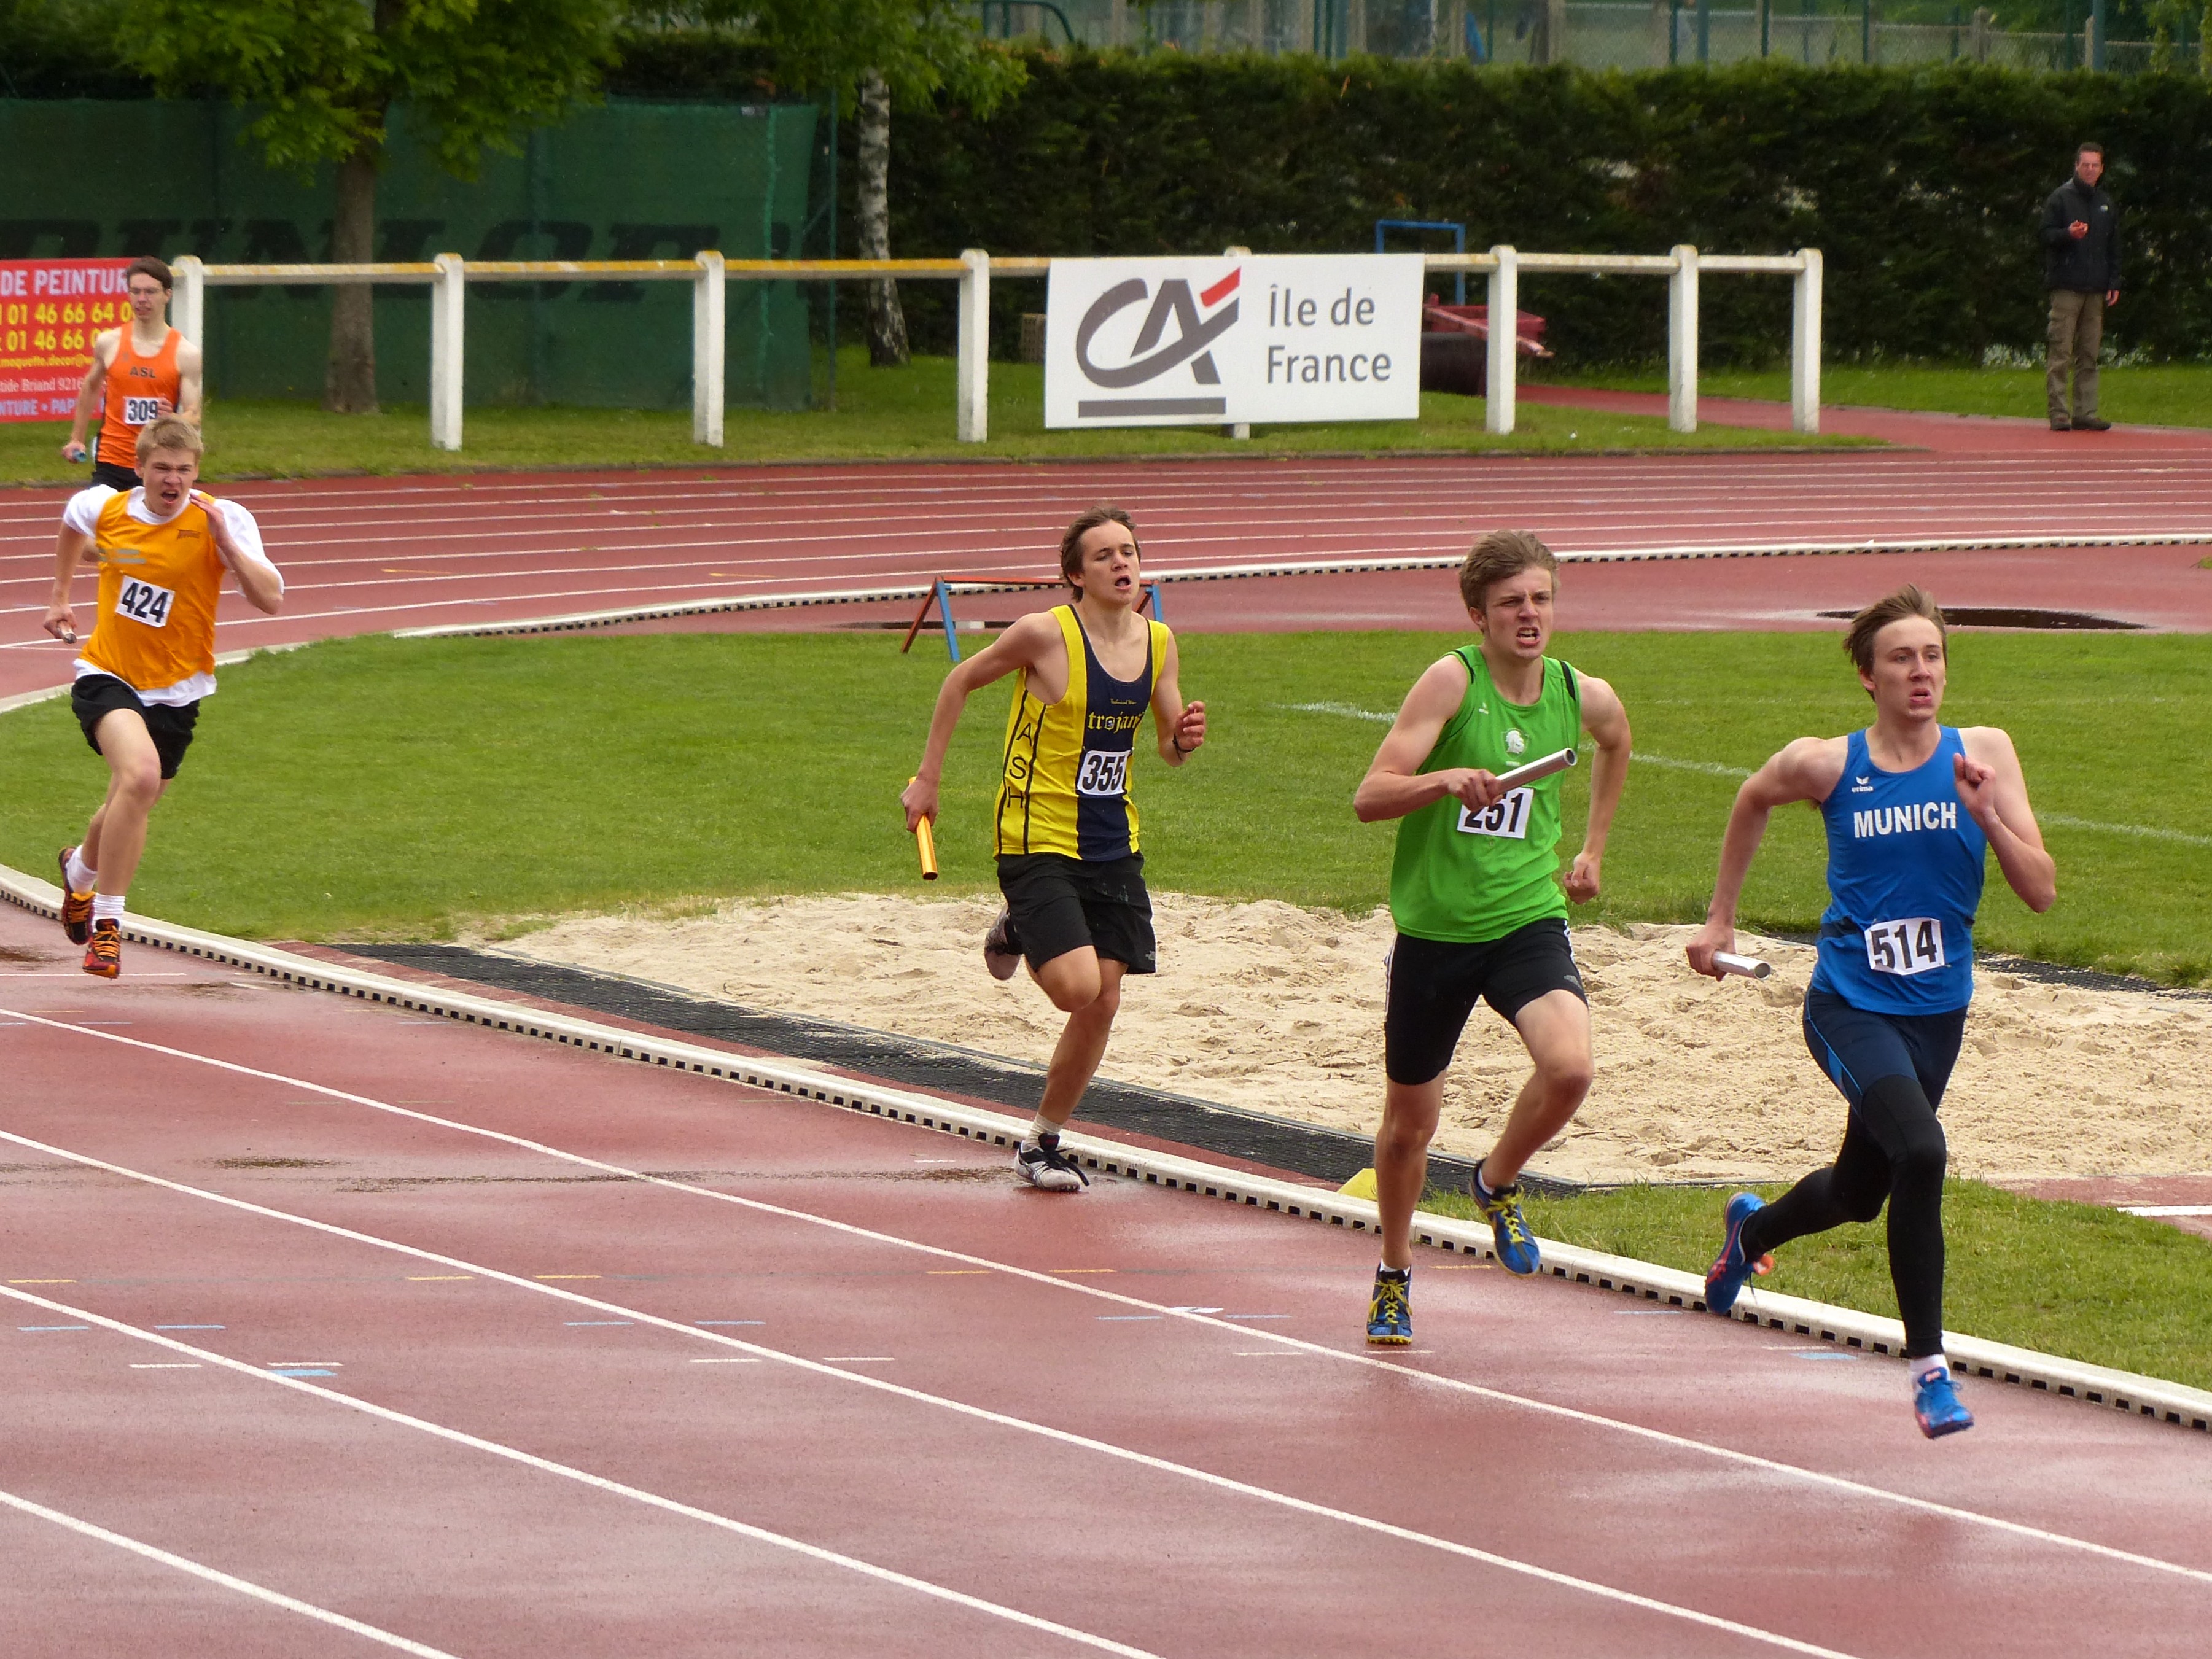
running, paris, 2013, team, sports, championship, highschool, athletics, isst, sprint, trackandfield, physical exercise, human action, track and field athletics, heptathlon, middle distance running, 800 metres, 4 100 metres relay